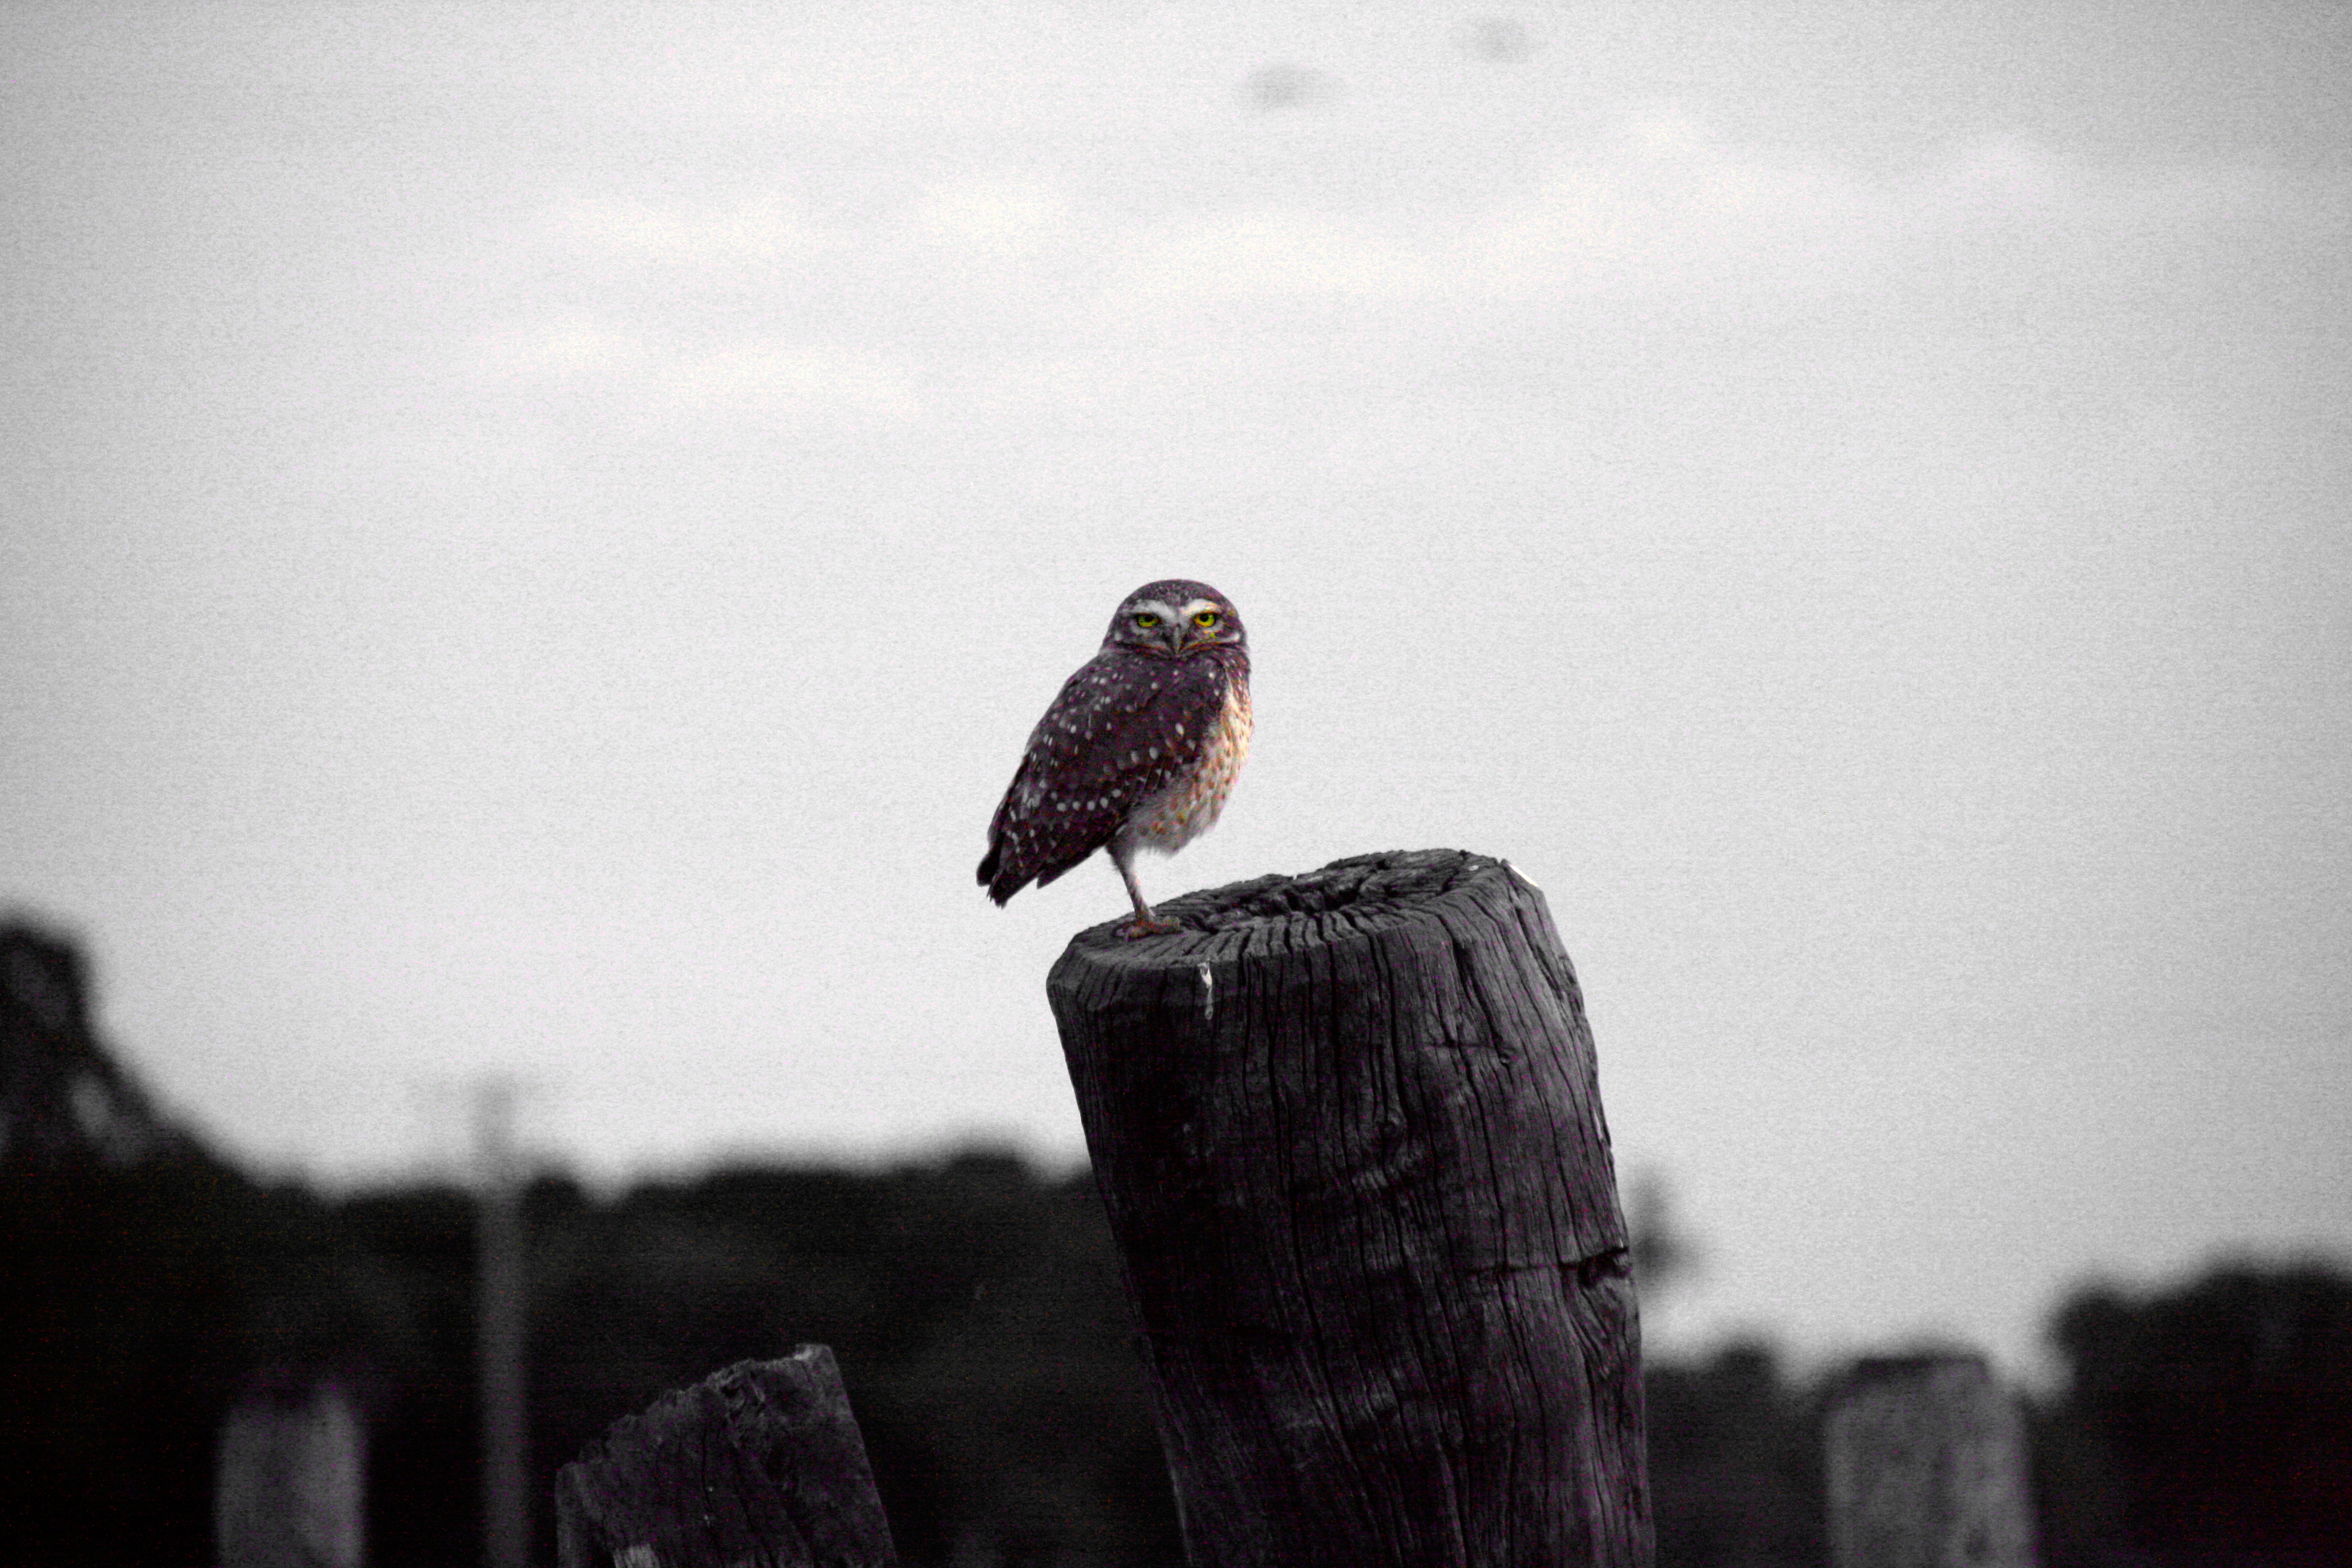
snow, winter, bird, wing, black and white, black, monochrome, fauna, bird of prey, vertebrate, monochrome photography